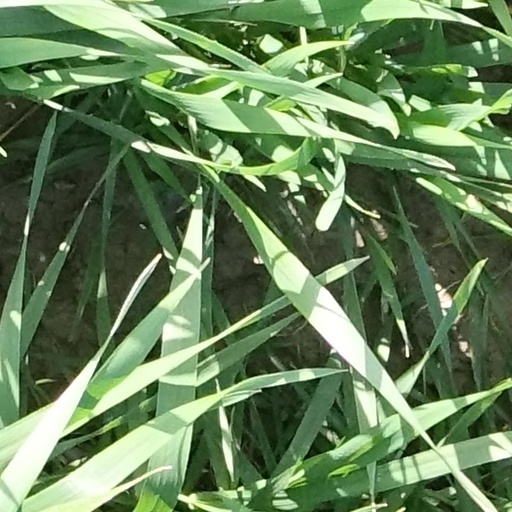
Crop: wheat